2300AD Ground Vehicle Guide

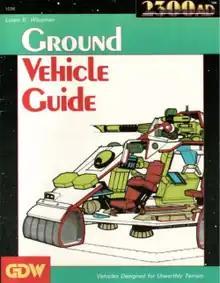

Ground Vehicle Guide is a supplement published by Game Designers' Workshop in 1988 for the science fiction role-playing game "2300 AD".